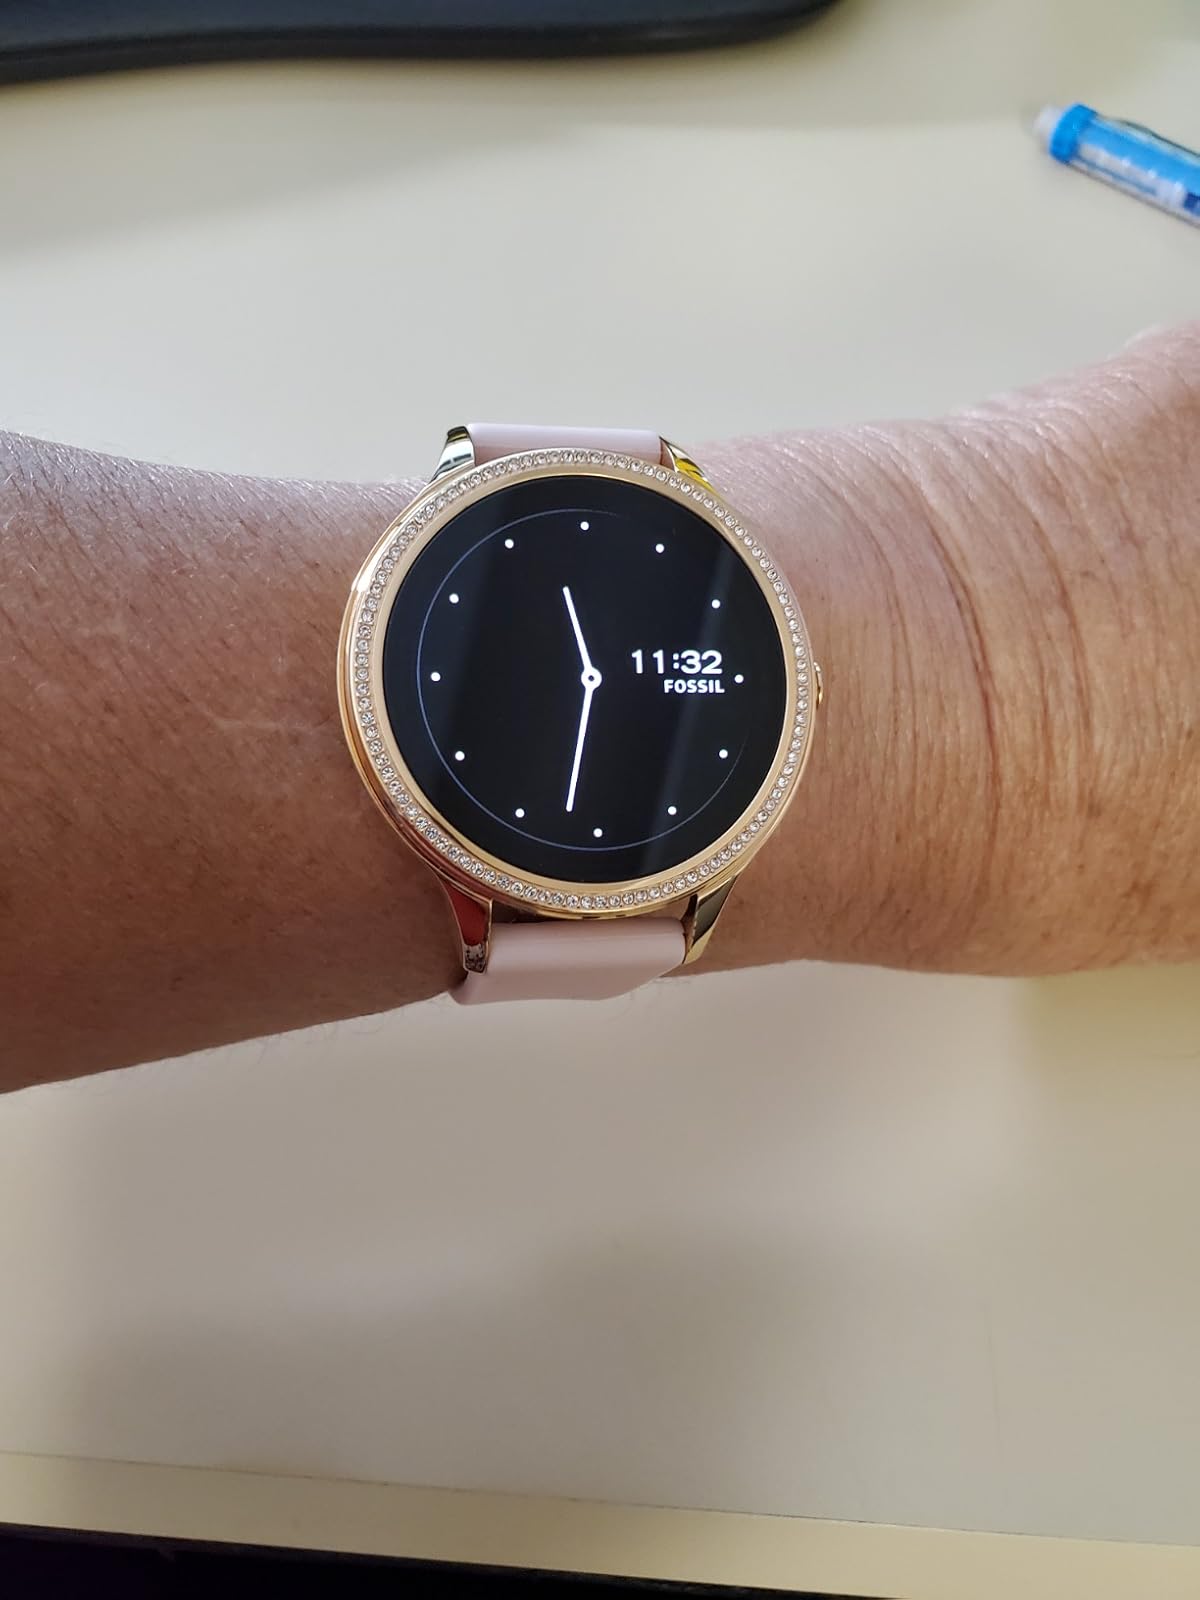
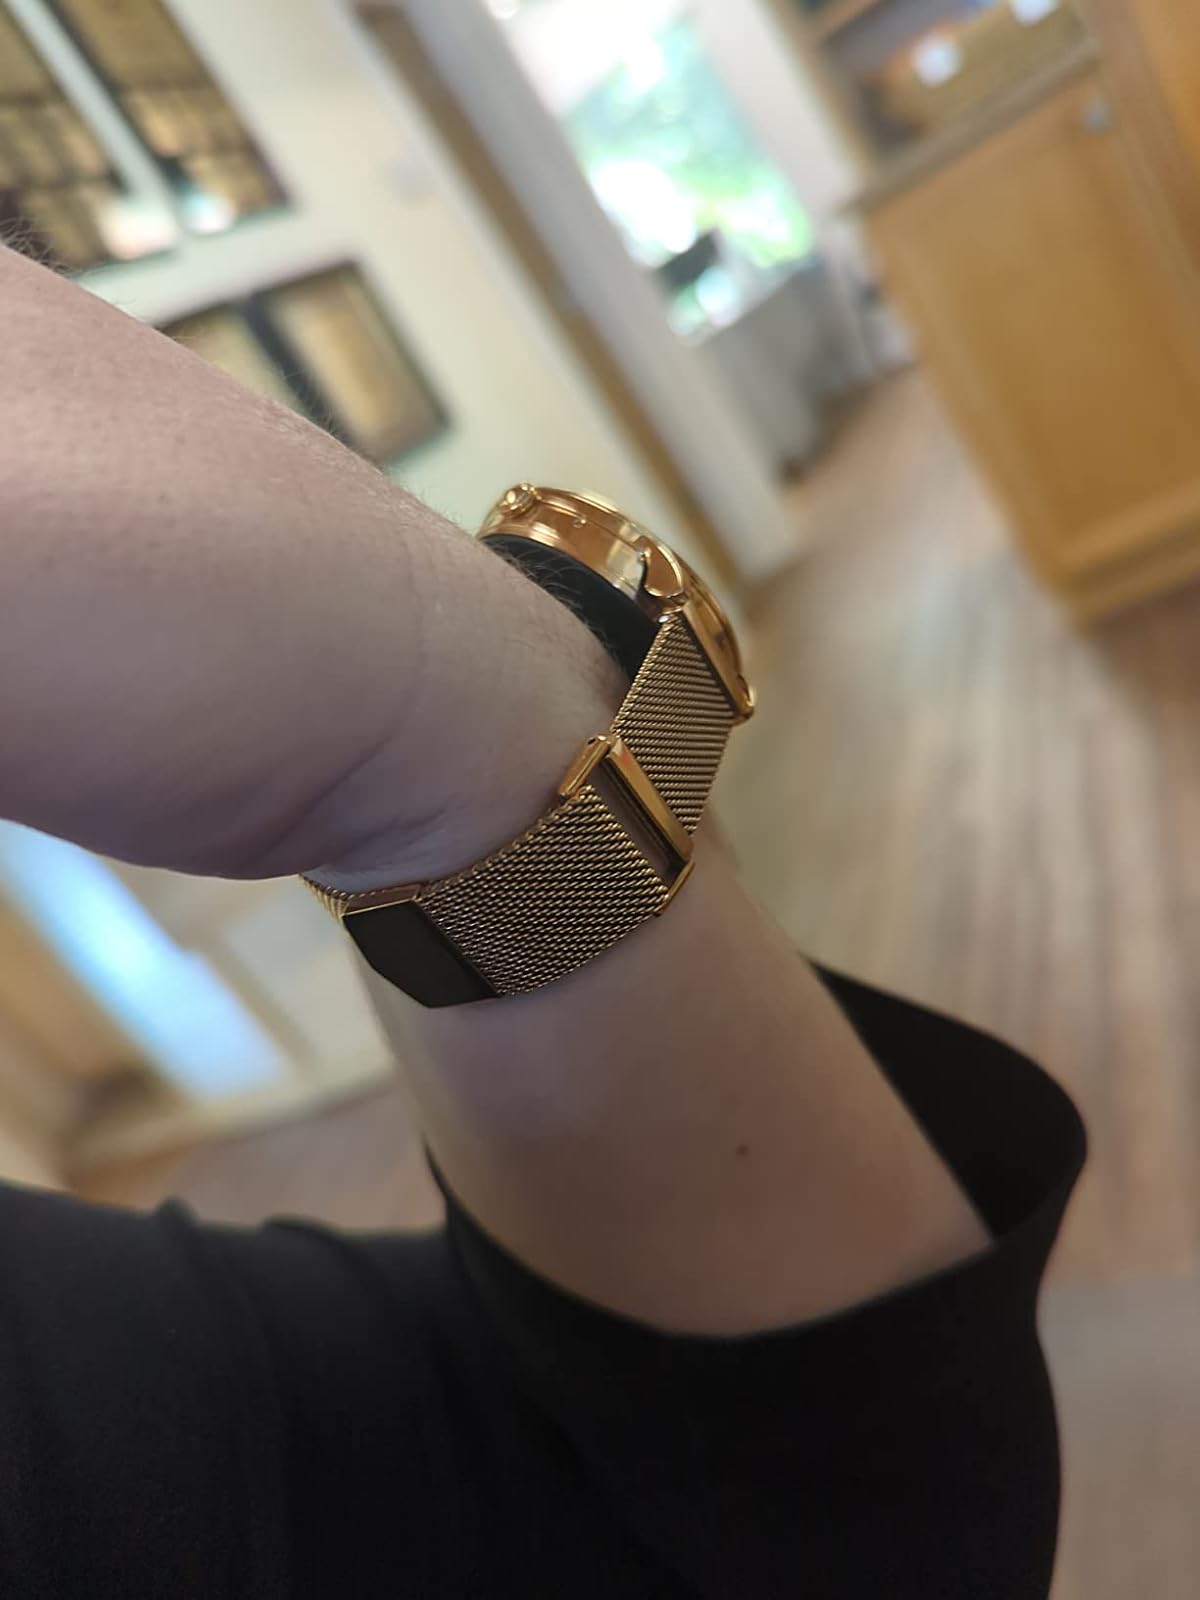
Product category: smartwatch
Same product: no